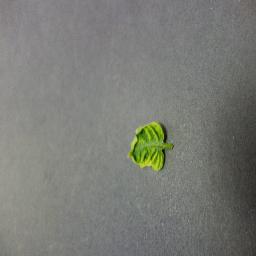
Label: Tomato___Tomato_Yellow_Leaf_Curl_Virus